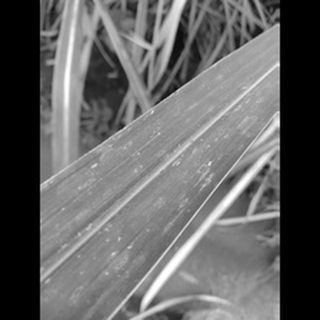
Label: sugarcane_rust